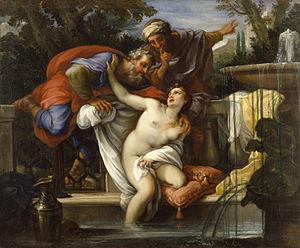
Le harcèlement sexuel est un enchaînement d’agissements hostiles et à connotation sexuelle, dont la répétition et l’intensité affaiblissent psychologiquement la victime. Il peut viser à intimider la victime, à la dominer, ou à obtenir un acte sexuel.
Giuseppe Bartolomeo Chiari est un peintre italien de la seconde moitié du XVIIᵉ et du début du XVIIIᵉ siècle se rattachant au baroque tardif.
Susanna est un oratorio en trois actes de Georg Friedrich Haendel.
Le harcèlement sexuel est un enchaînement d’agissements hostiles et à connotation sexuelle, dont la répétition et l’intensité affaiblissent psychologiquement la victime. Il peut viser à intimider la victime, à la dominer, ou à obtenir un acte sexuel.
Suzanne et les Vieillards est un épisode biblique relatant l'histoire d'une jeune femme, Suzanne qui, observée alors qu'elle prend son bain, refuse les propositions malhonnêtes de deux vieillards. Pour se venger, ceux-ci l'accusent alors d'adultère et la font condamner à mort, mais le prophète Daniel, encore adolescent, intervient et prouve son innocence. Il fait condamner les vieillards. L'épisode se trouve au chapitre 13 du Livre de Daniel, chapitre considéré comme deutérocanonique.